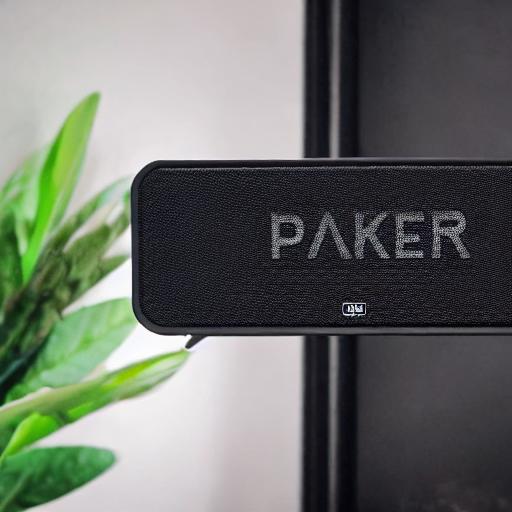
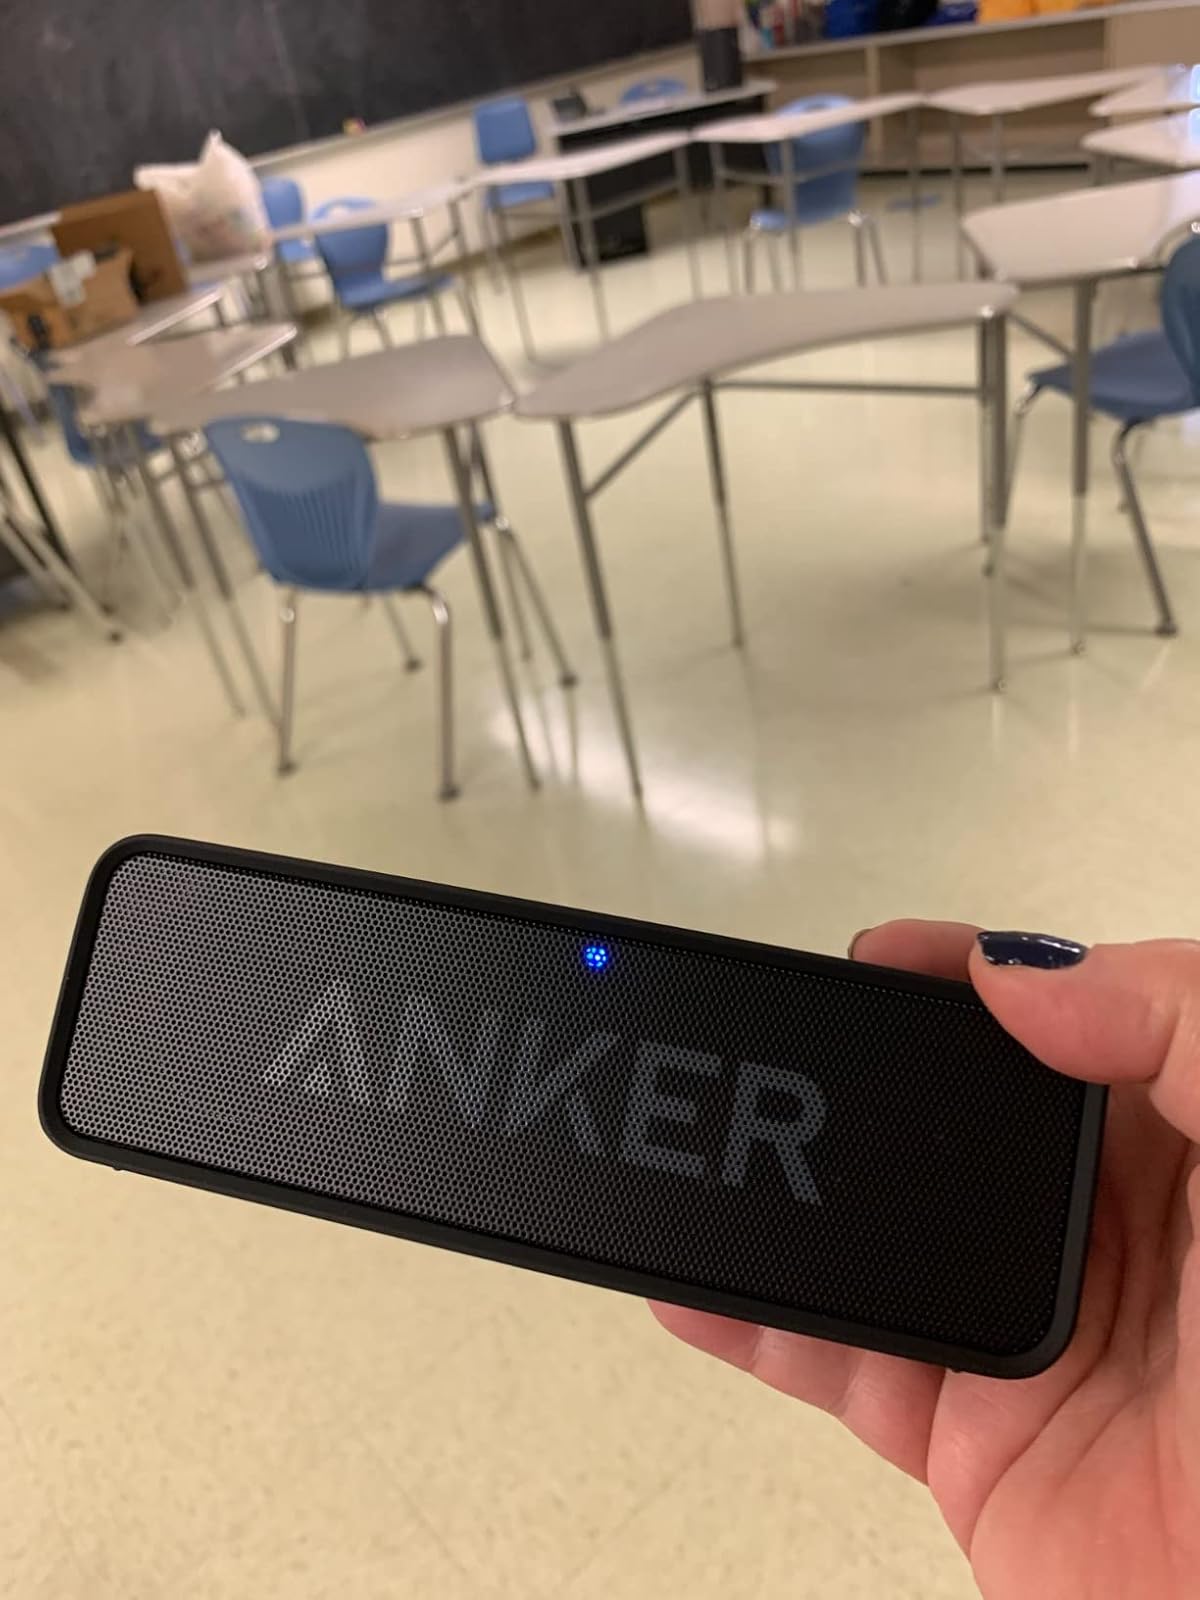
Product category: speaker
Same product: no